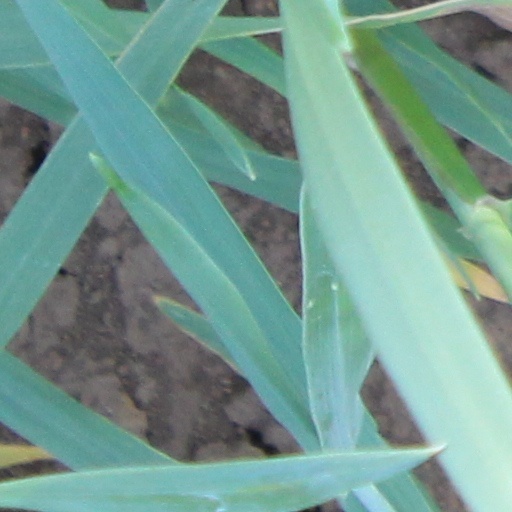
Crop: wheat